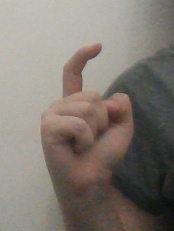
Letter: ra